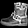
Label: Ankle boot